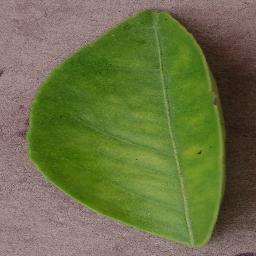
Label: Orange___Haunglongbing_(Citrus_greening)